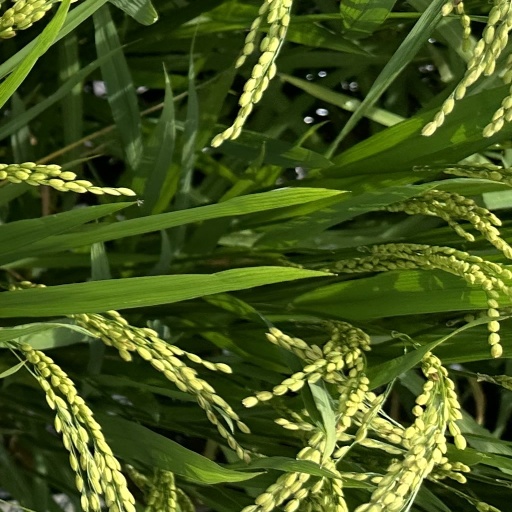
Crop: rice